Charles James Fox

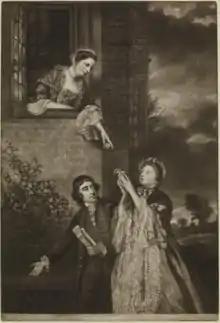
Mezzotint, "Ladies Sarah Lennox and Susan Strangeways, with Charles James Fox" (1762) at Holland House; after the original by Sir Joshua Reynolds, British Museum. Fox stands beside his first cousin Lady Susan Fox-Strangways (1743–1827), who holds a pigeon, while his aunt Lady Sarah Lennox (1745–1826) (his mother's youngest sister) leans out of a window above. In 1760, whilst at Eton College, Fox had developed a schoolboy crush on Susan and composed a prize-winning Latin verse describing a pigeon he found to deliver his love-letters to her "to please both Venus its mistress and him".

Given "carte blanche" to choose his own education, Fox in 1758 attended a fashionable Wandsworth school run by a Monsieur Pampellonne, followed by Eton College, where he began to develop his lifelong love of classical literature. In later life he was said to have always carried a copy of Horace in his coat pocket. He was taken out of school by his father in 1761 to attend the coronation of George III, who would become one of his most bitter enemies, and once more in 1763 to travel to the Continent (where he visited Paris and Spa). On this trip Charles was given a substantial amount of money with which to learn to gamble by his father, who also arranged for him to lose his virginity, aged fourteen, to a Madame de Quallens. Fox returned to Eton later that year, "attired in red-heeled shoes and Paris cut-velvet, adorned with a pigeon-wing hair style tinted with blue powder, and a newly acquired French accent", and was duly flogged by Dr. Barnard, the headmaster. Charles Fox was once known as a macaroni, despite him being a tad too overweight to look decent in his tight clothing. These three pursuits – gambling, womanising and the love of things and fashions foreign – would become, once inculcated in his adolescence, notorious habits of Fox's later life.